Adventures of the Gummi Bears

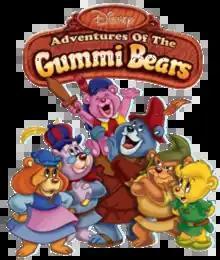

Adventures of the Gummi Bears is an American animated high fantasy television series created by Jymn Magon and produced by Walt Disney Television Animation. The series, loosely inspired by gummy bear candies, takes place in a fantasy world of medieval lands and magic, and focuses on the lives of six mystical beings known as Gummi Bears. The series focuses on the exploits of the main characters, as they tackle a series of problems, as well as aid their human friends and thwart the plans of various evil characters. Episodes consisted of either a single story, or two 11-minute stories.